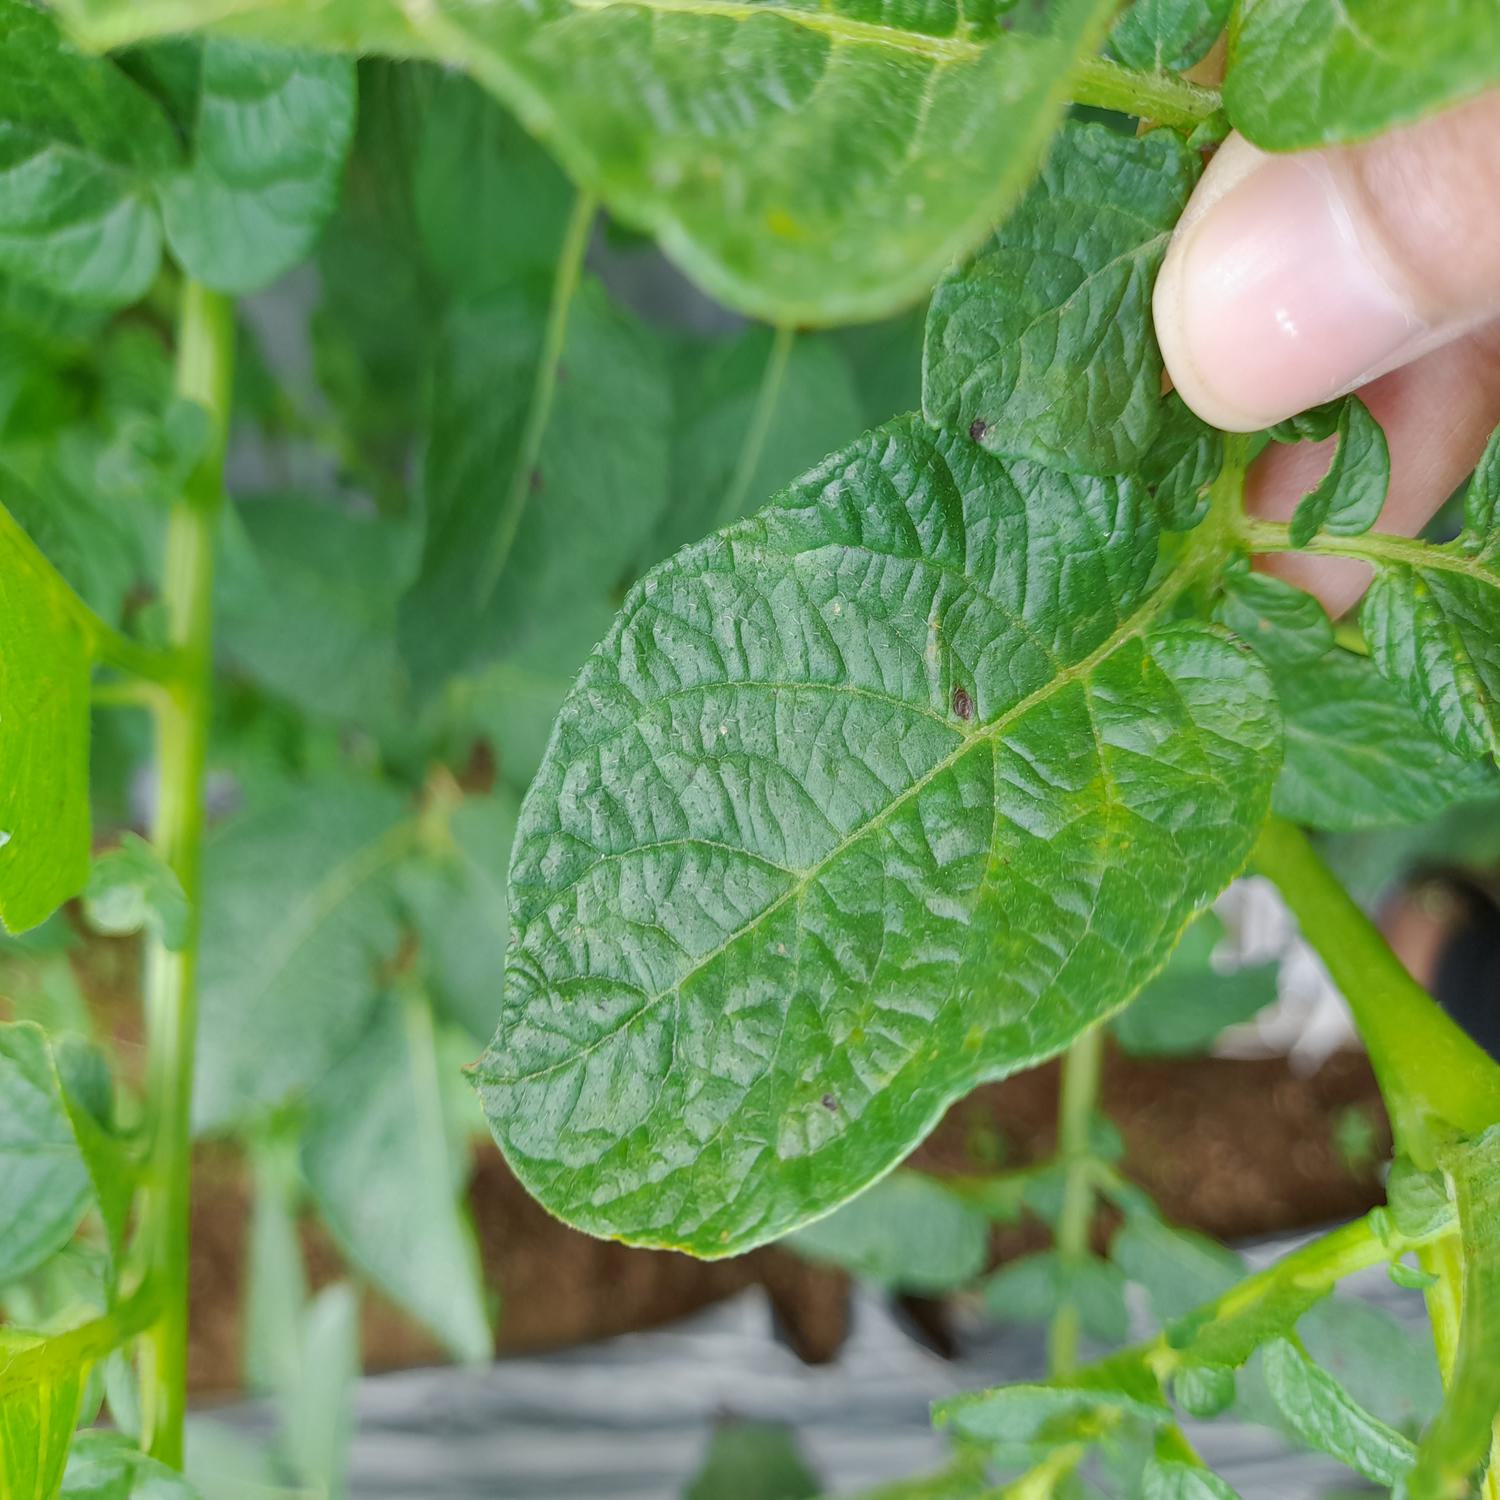
Label: Virus